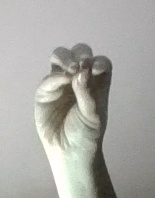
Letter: ha